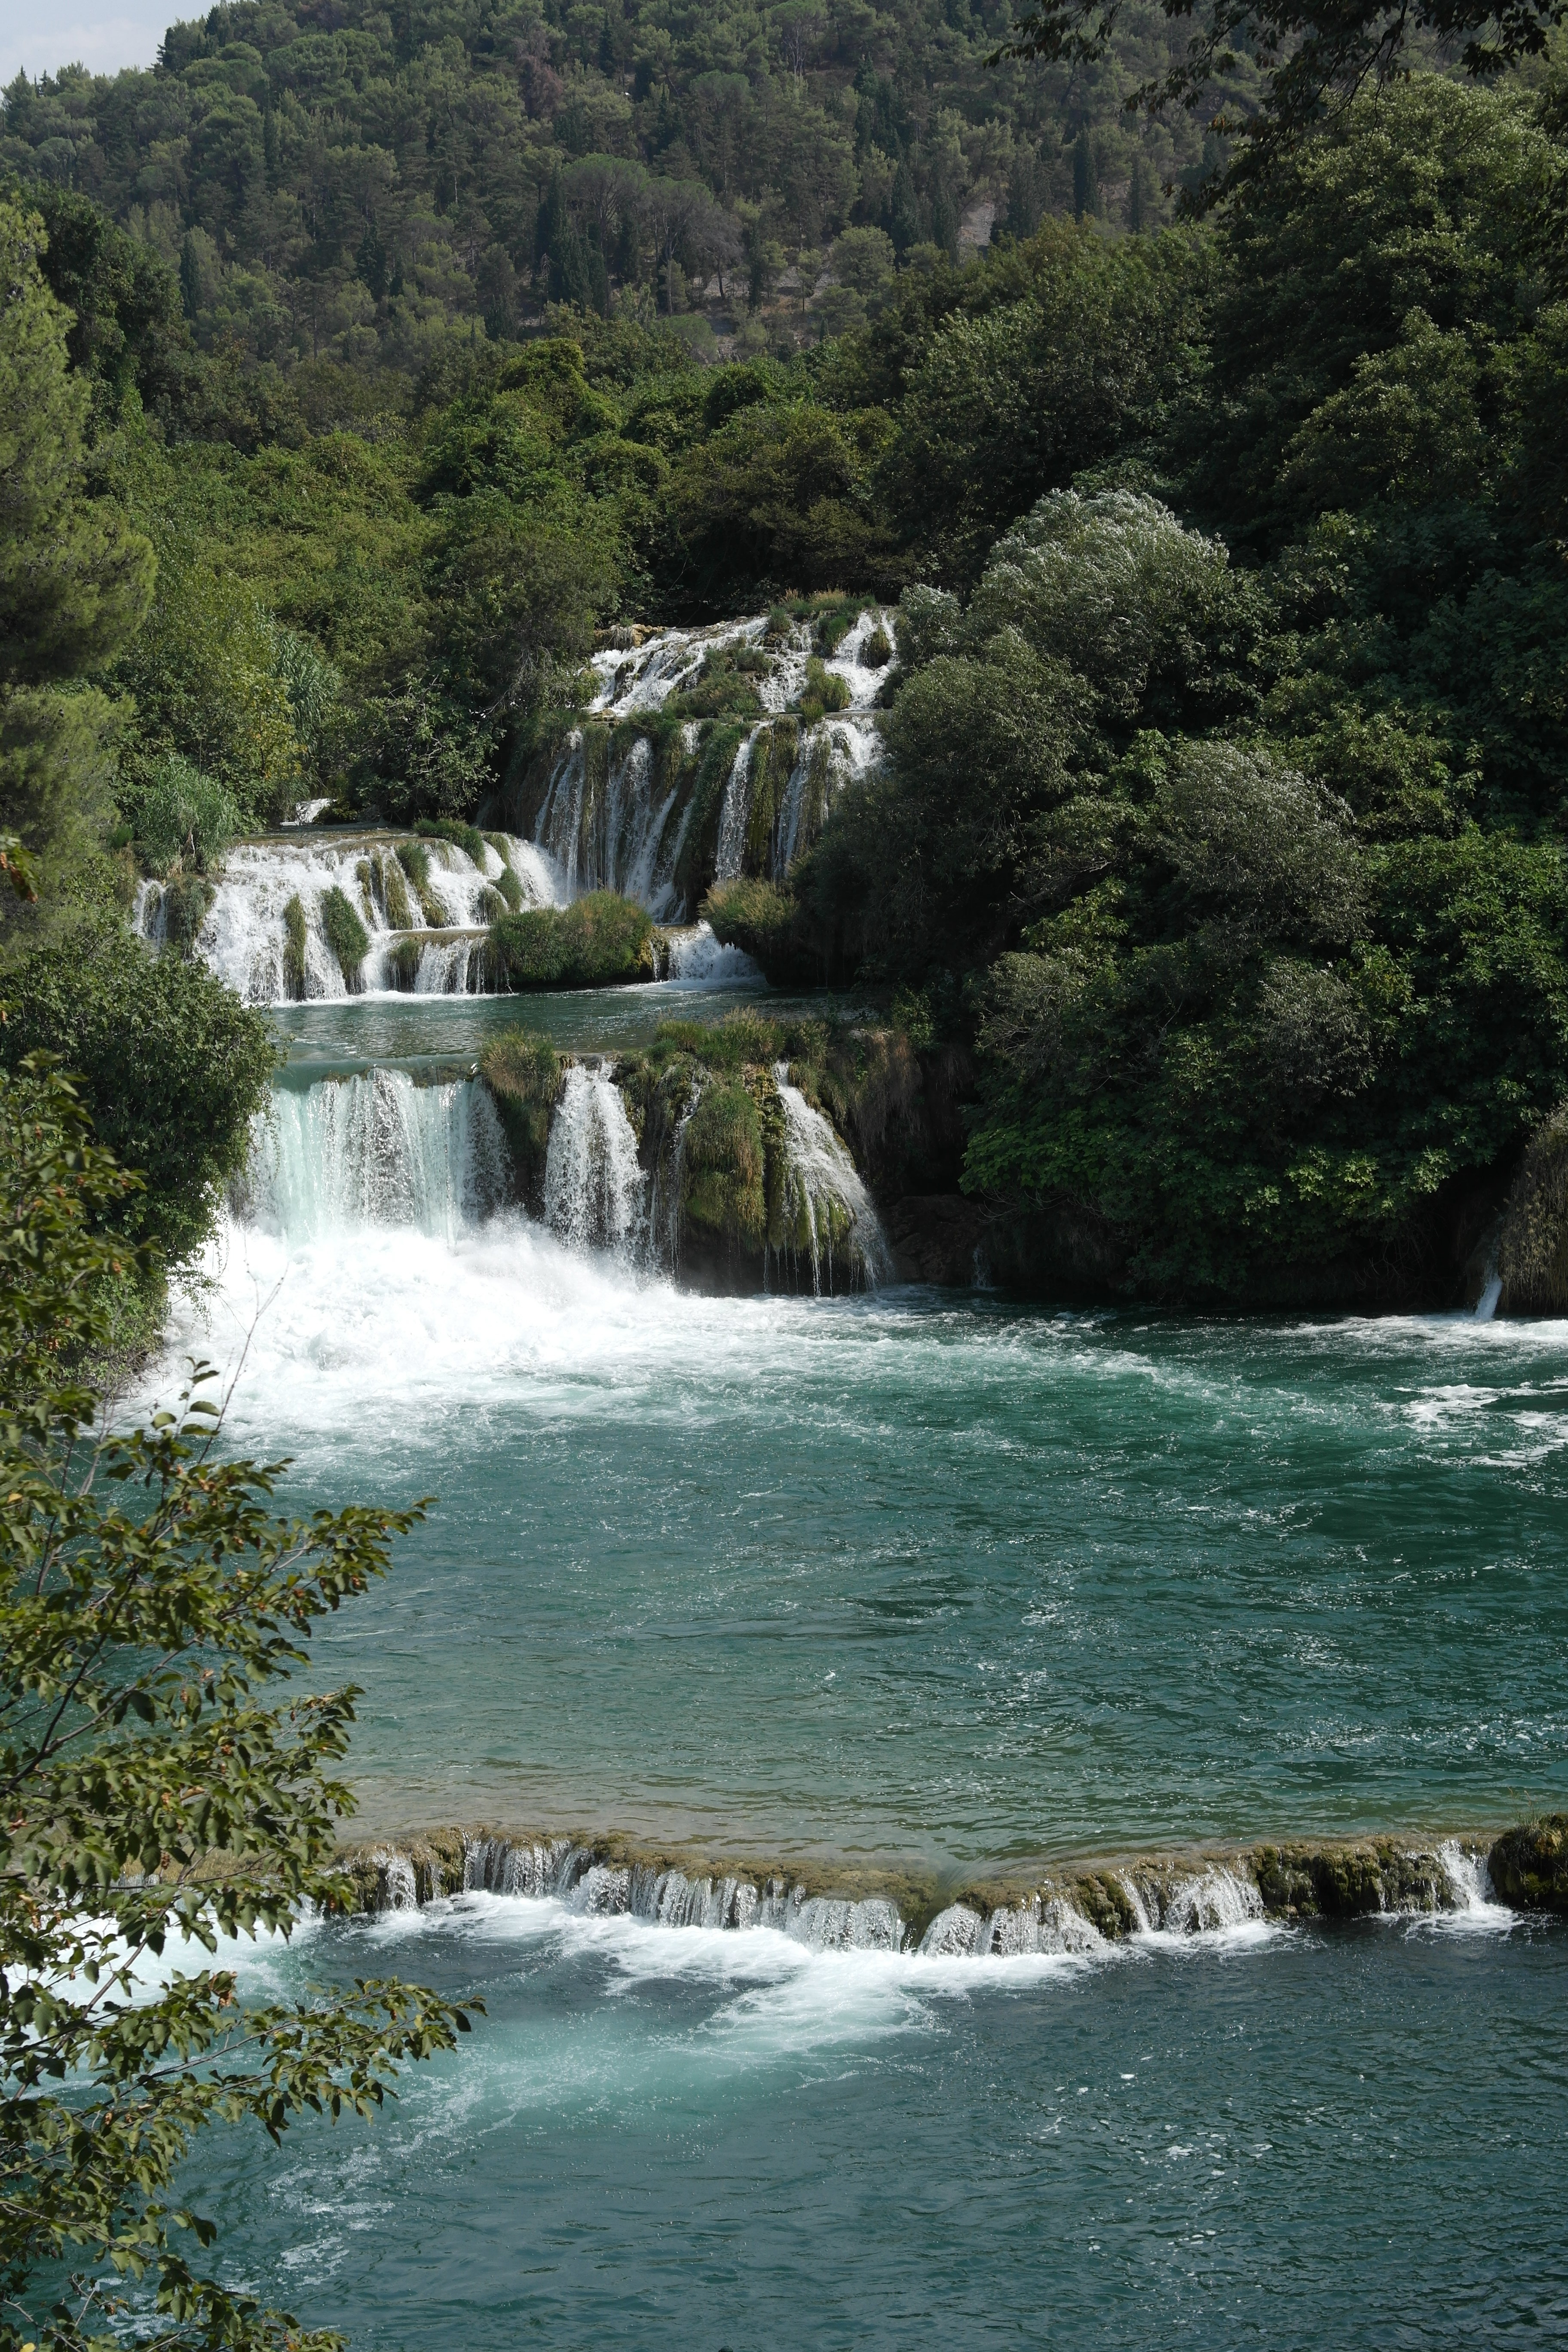
water, nature, waterfall, river, summer, stream, rapid, blue, body of water, falls, water feature